Francis Kelly (Canadian politician)

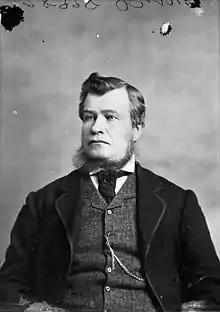
James Colledge Pope, to whose Conservative Party Kelly defected in 1870.

A devoted Catholic, Kelly argued for educational concessions for Catholics in the province. Kelly had been in Dublin when Daniel O'Connell won his campaign for Catholic Emancipation in Great Britain, and tension over the place of Catholics in the British Empire also arose in Charlottetown. In 1870, the Liberal government of the province was split over whether or not to publicly fund St. Dunstan's College, a Catholic school. Kelly, strongly in favour of a separate school system, left the Liberal party over the issue, in spite of the fact that current Liberal leader Robert Poore Haythorne was also a supporter. Kelly, along with six other Liberal party Catholics, joined James Colledge Pope's Tories. The defection brought the Tories to power. Pope rewarded Kelly by giving him the position of Chief Commissioner of Crown Lands, a post he kept for two years, and regained through 1875 to 1876, until the school issue cost Pope his control of the House.